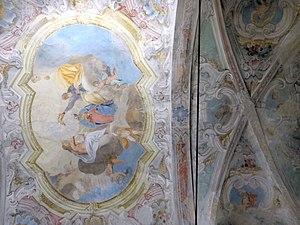
La Brigue - Chapelle Notre-Dame-des-Fontaines - Décor de la voûte de la nef
La chapelle Notre-Dame-des-Fontaines est une chapelle catholique située en France dans une vallée montagneuse à 5 kilomètres du village médiéval de La Brigue, dans le département des Alpes-Maritimes.